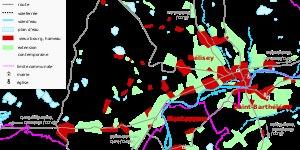
Mélisey est une commune française située dans le département de la Haute-Saône, en région Bourgogne-Franche-Comté. Elle est le siège de la communauté de communes des mille étangs.